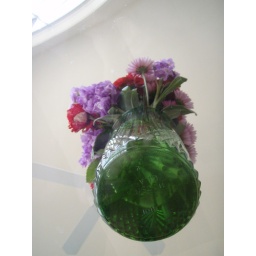
Looking up from the floor through the glass table, it seems as though the vase is suspended in air.(Billiam 2008 034)